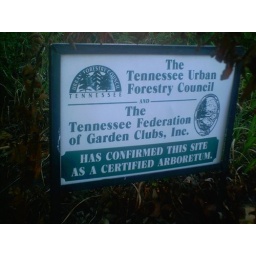
Apparently in Tennessee, they have to put up signs if they want to plant trees.